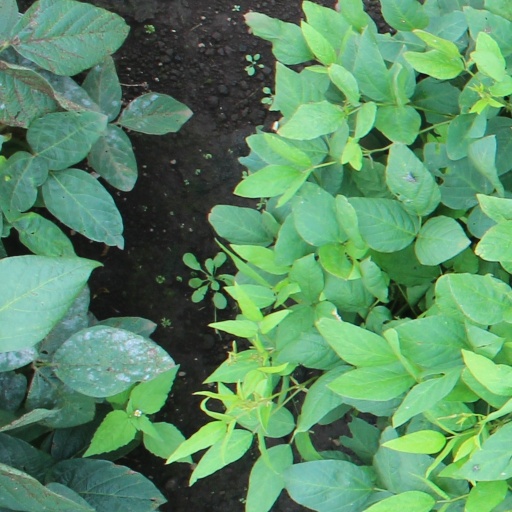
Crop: soybean